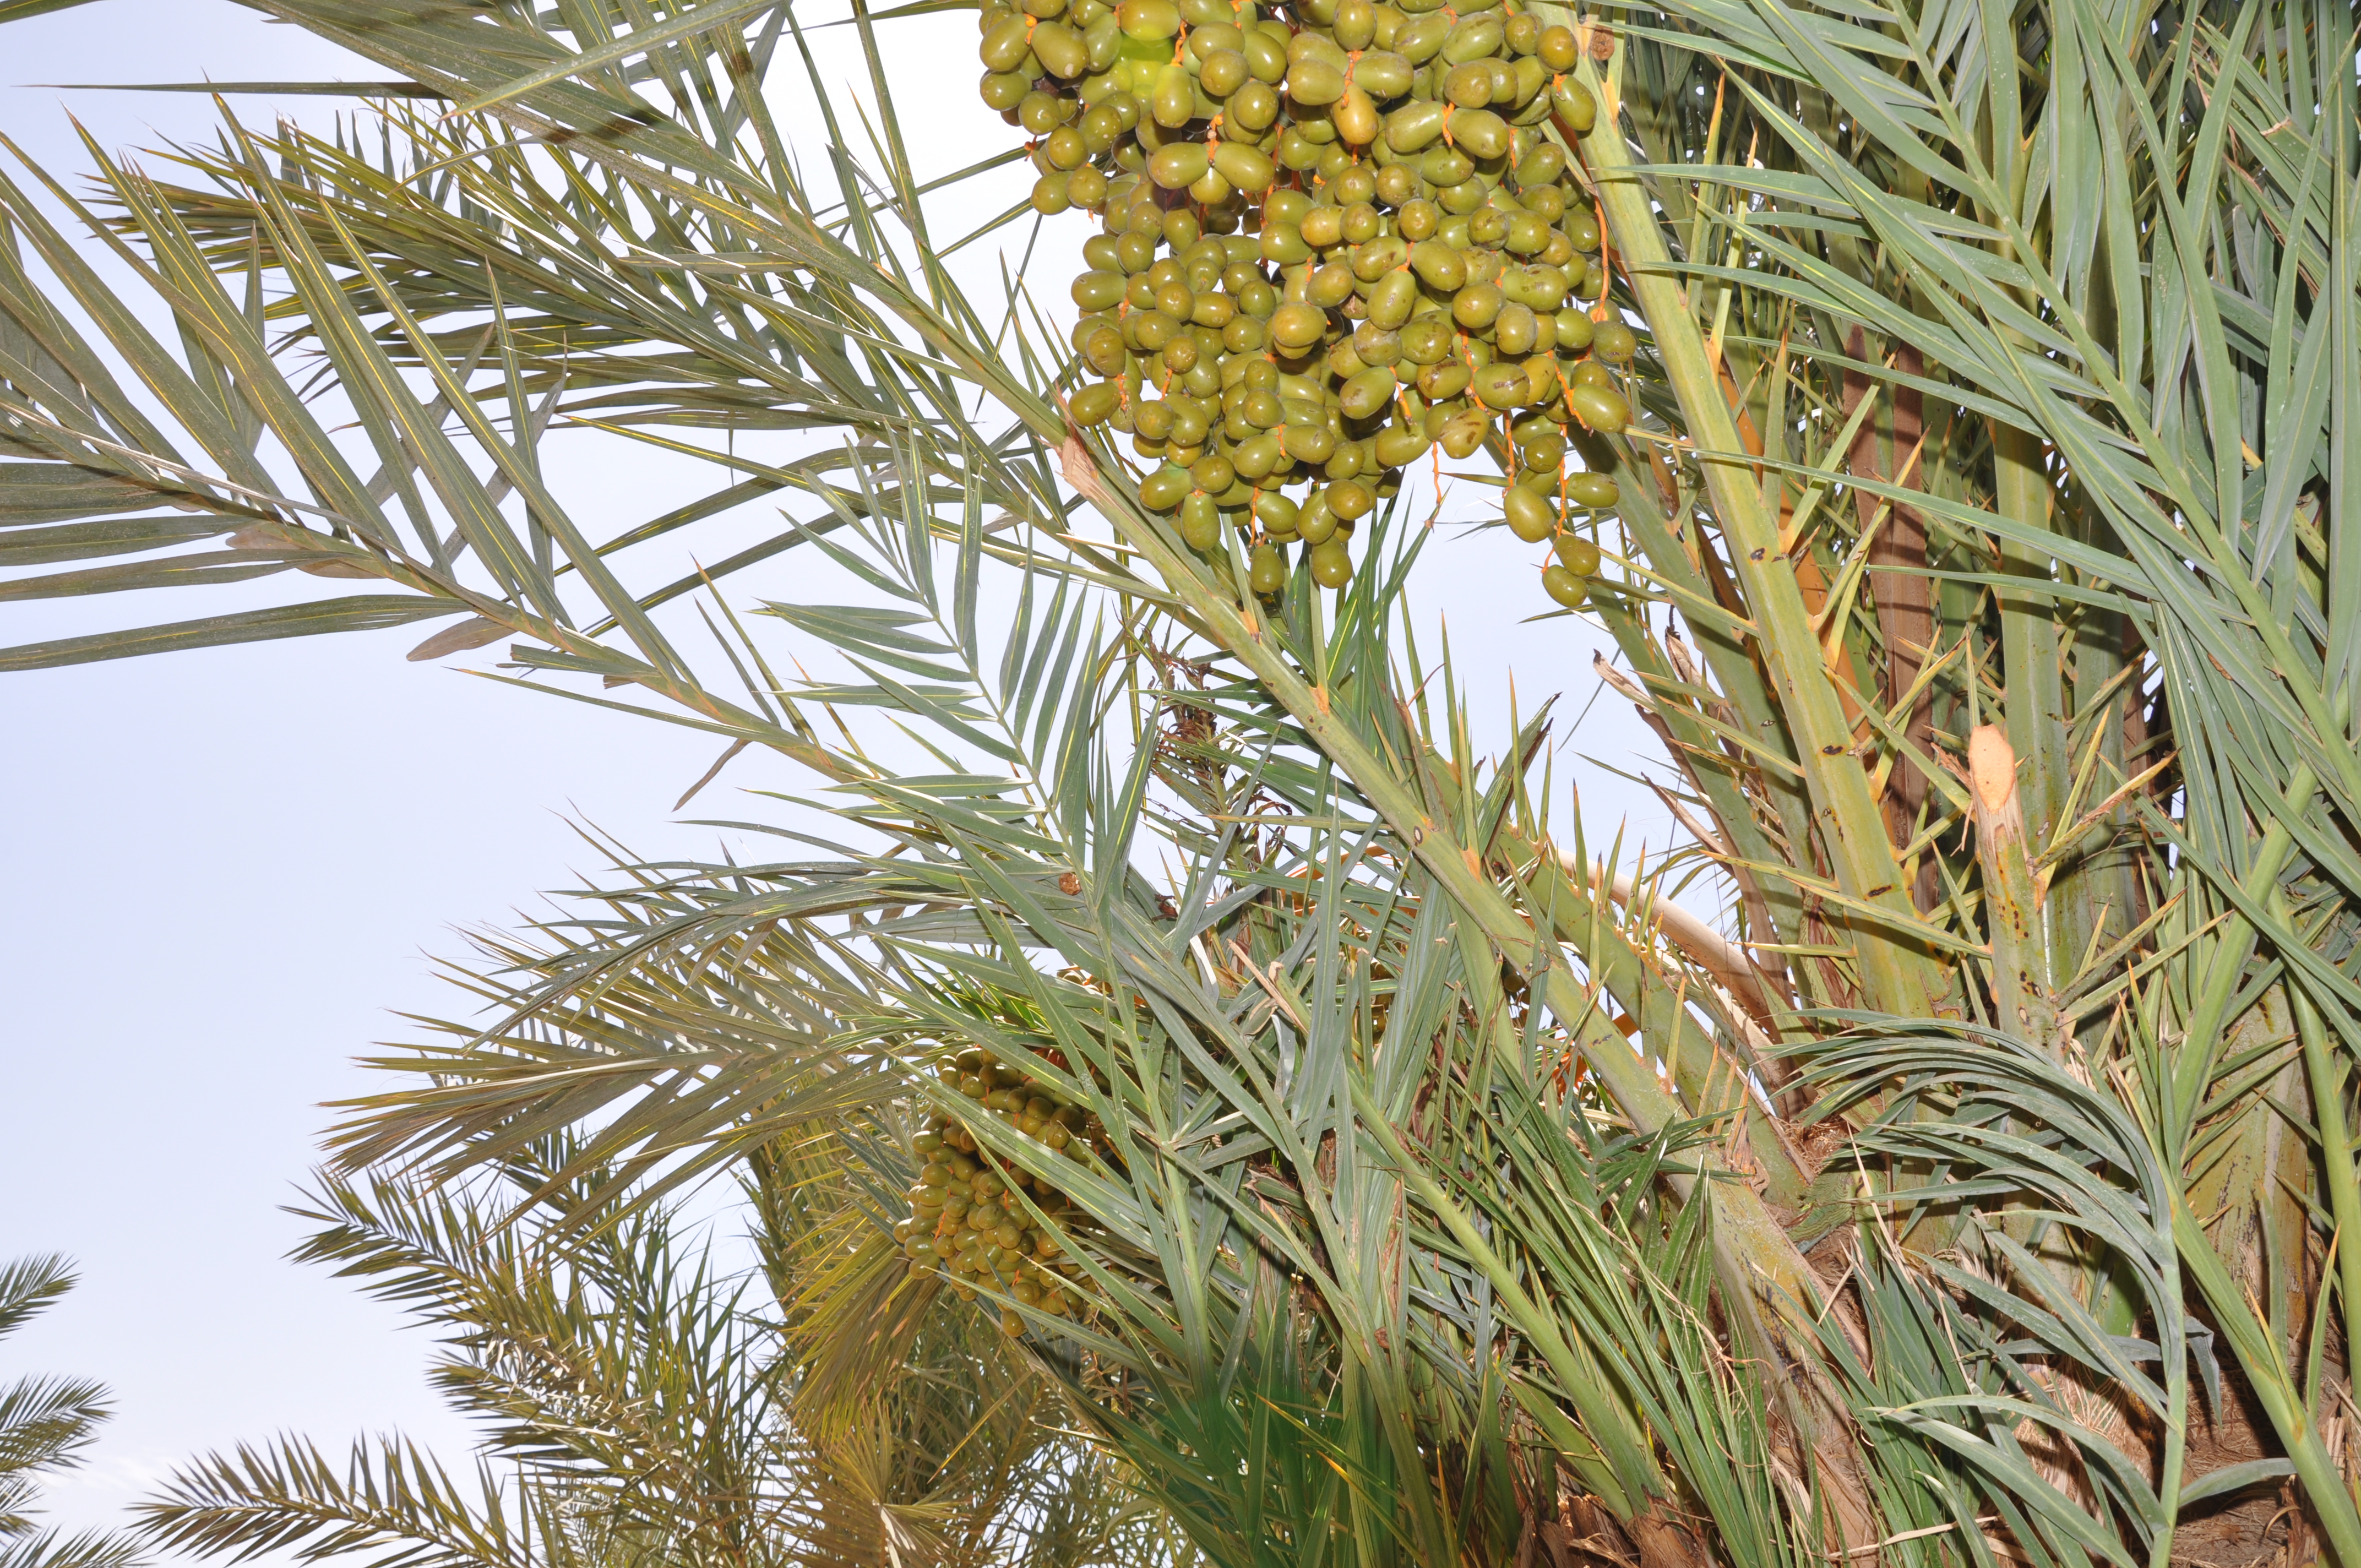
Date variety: Boufagous